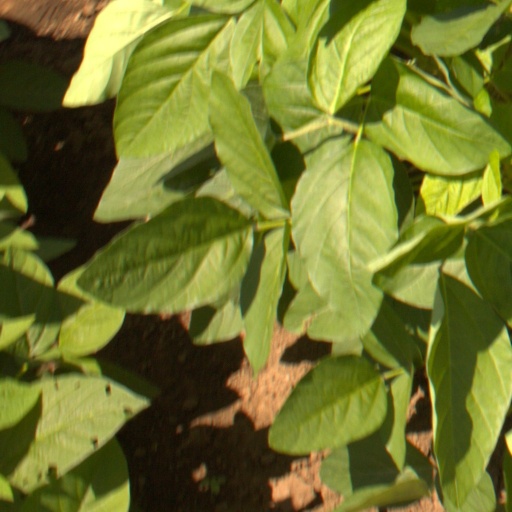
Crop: soybean